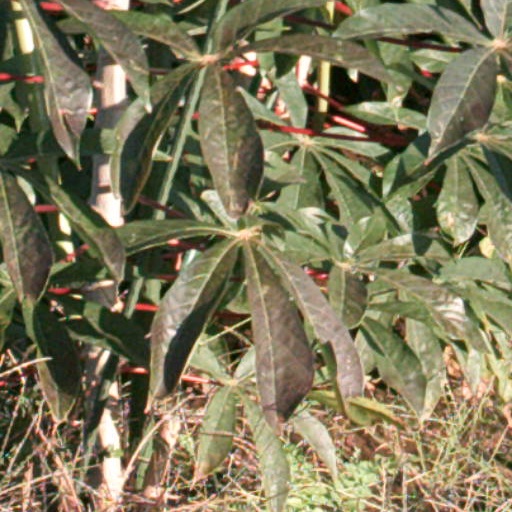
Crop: cassava